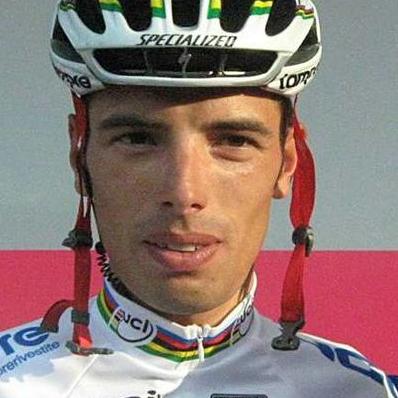
Age: 29